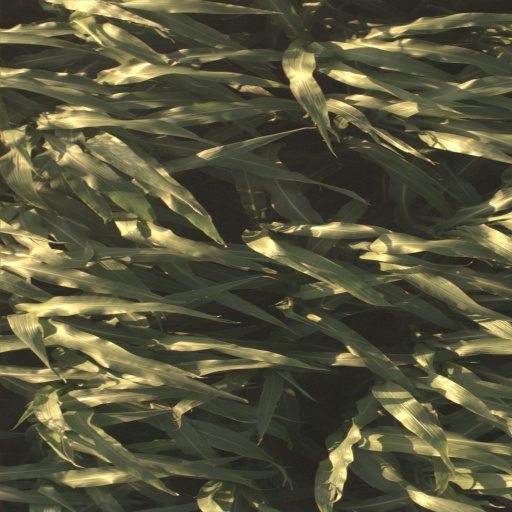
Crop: sorghum